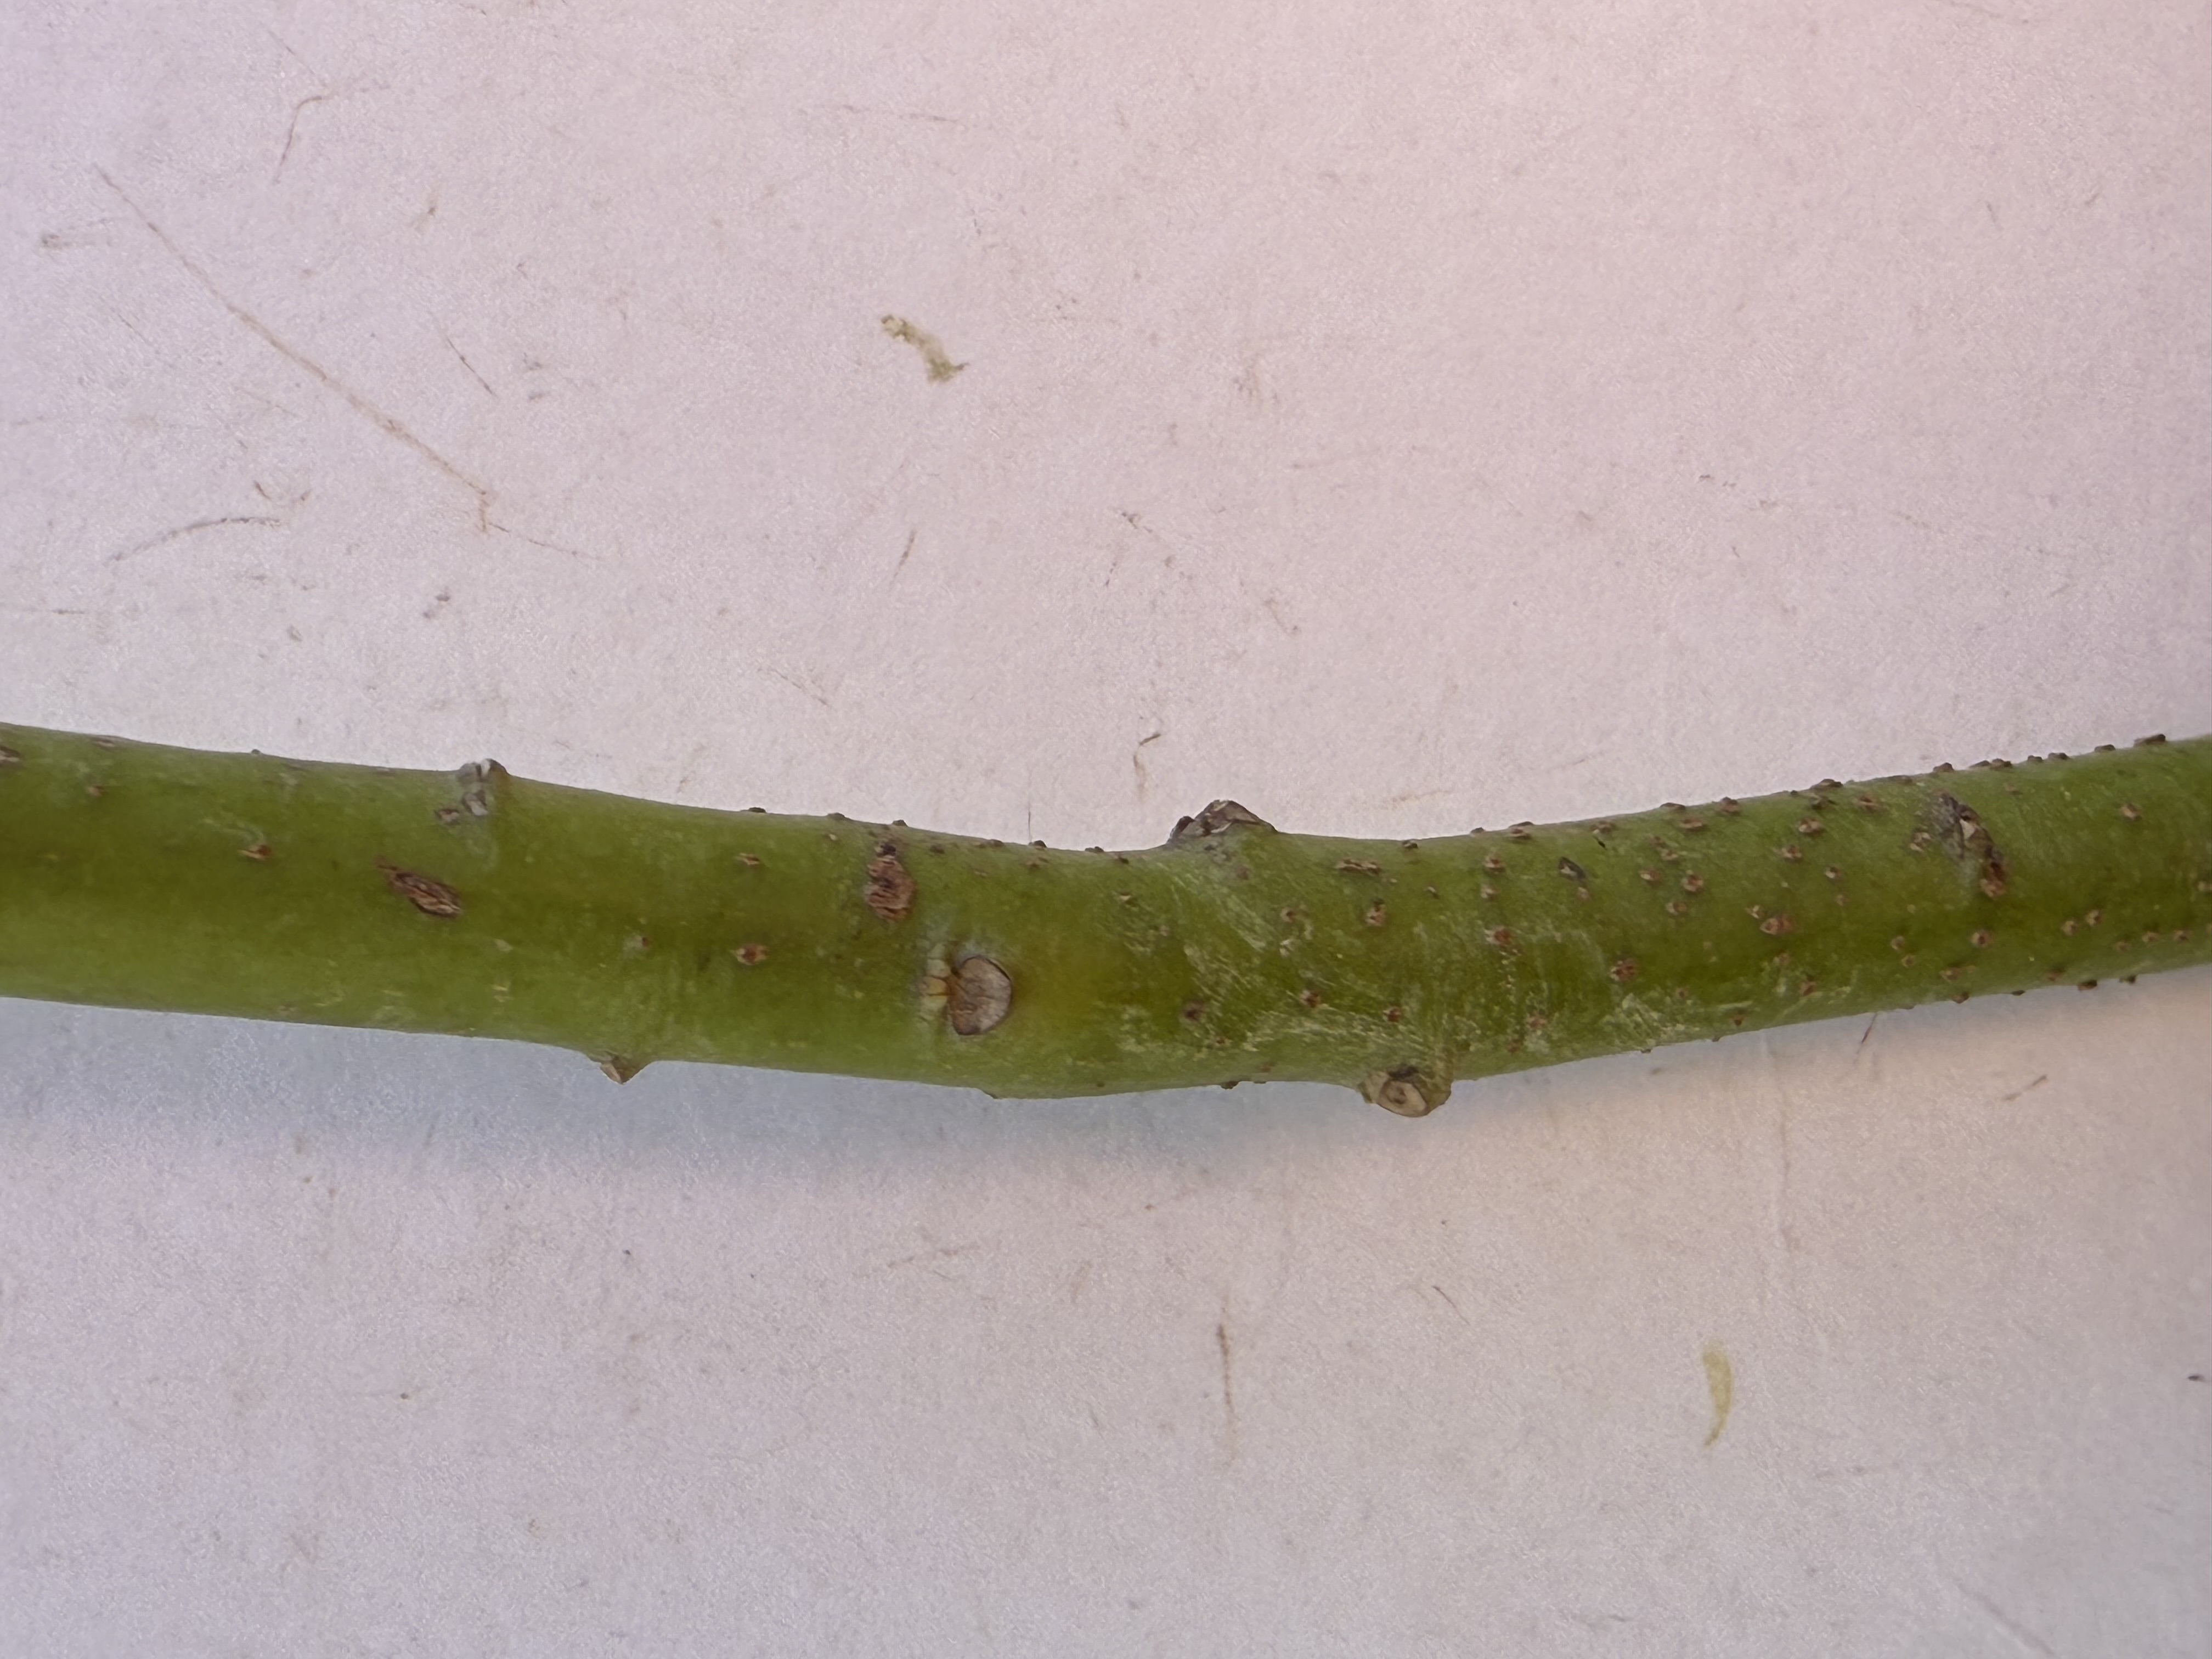
Variety: Avocado